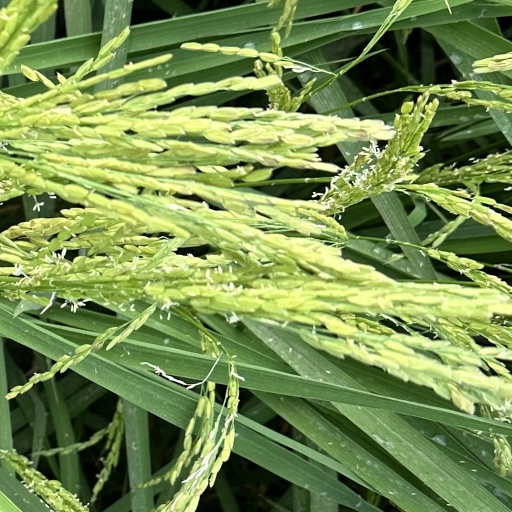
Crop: rice